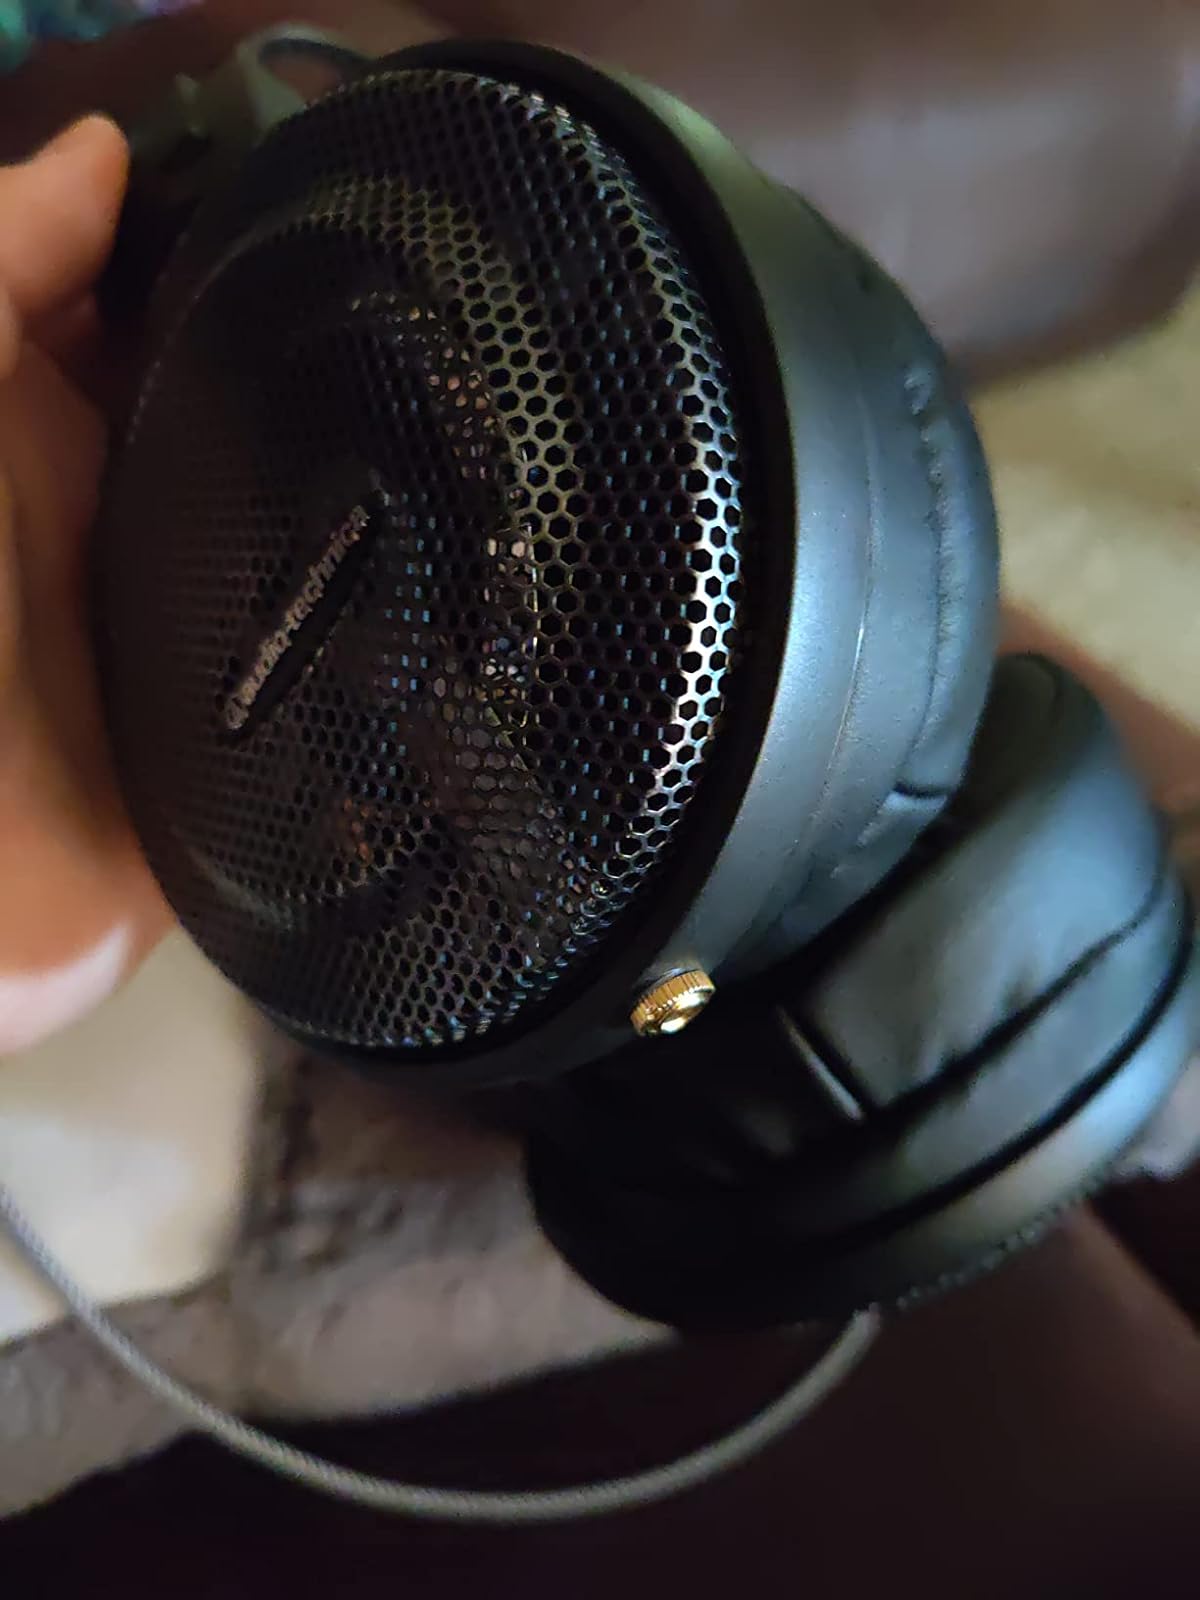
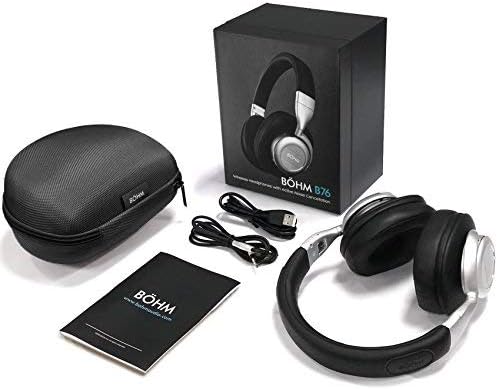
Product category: headphones
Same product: no